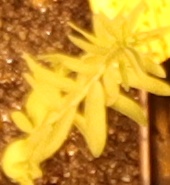
Label: Flax